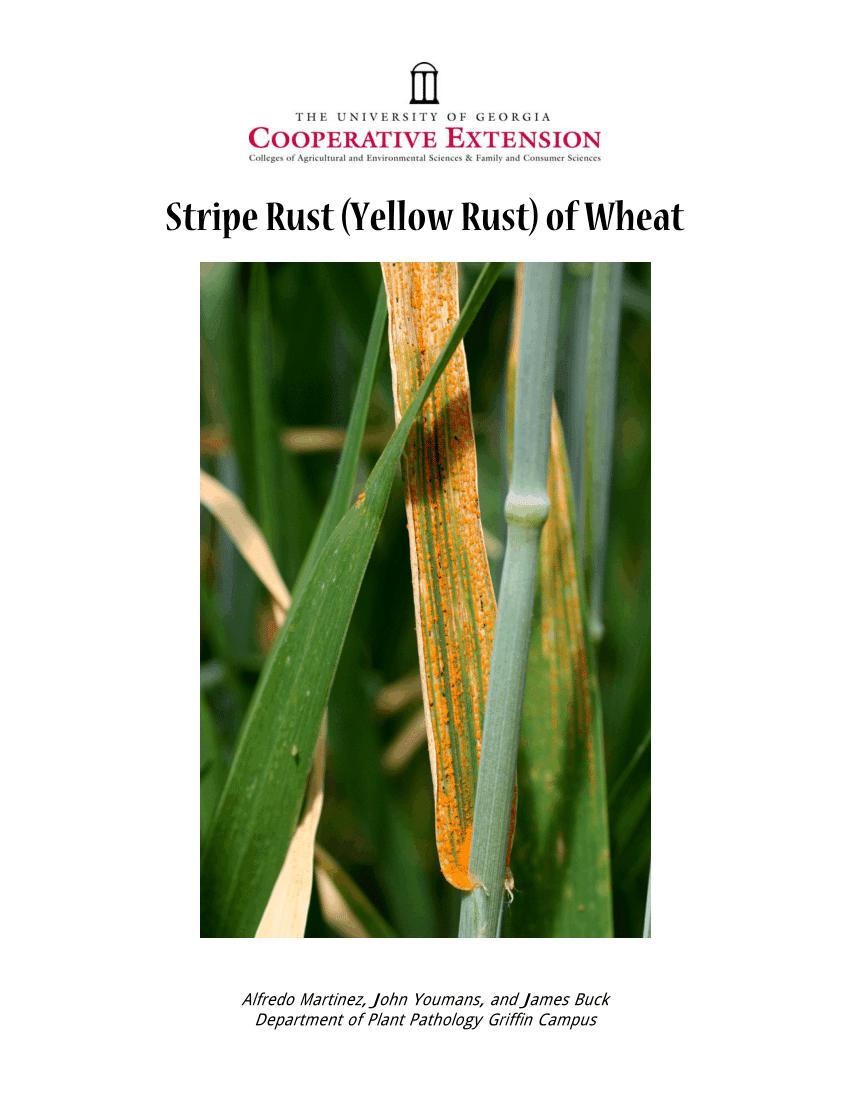
Plant: Wheat
Disease: wheat stripe rust